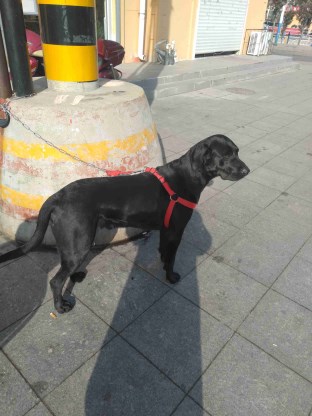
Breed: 3580-n000122-Labrador_retriever